Afon Dulyn

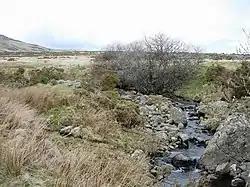
Afon Dulyn

Just below Afon Dulyn the river is joined by Afon Melynllyn, a small river flowing from neighbouring Llyn Melynllyn.